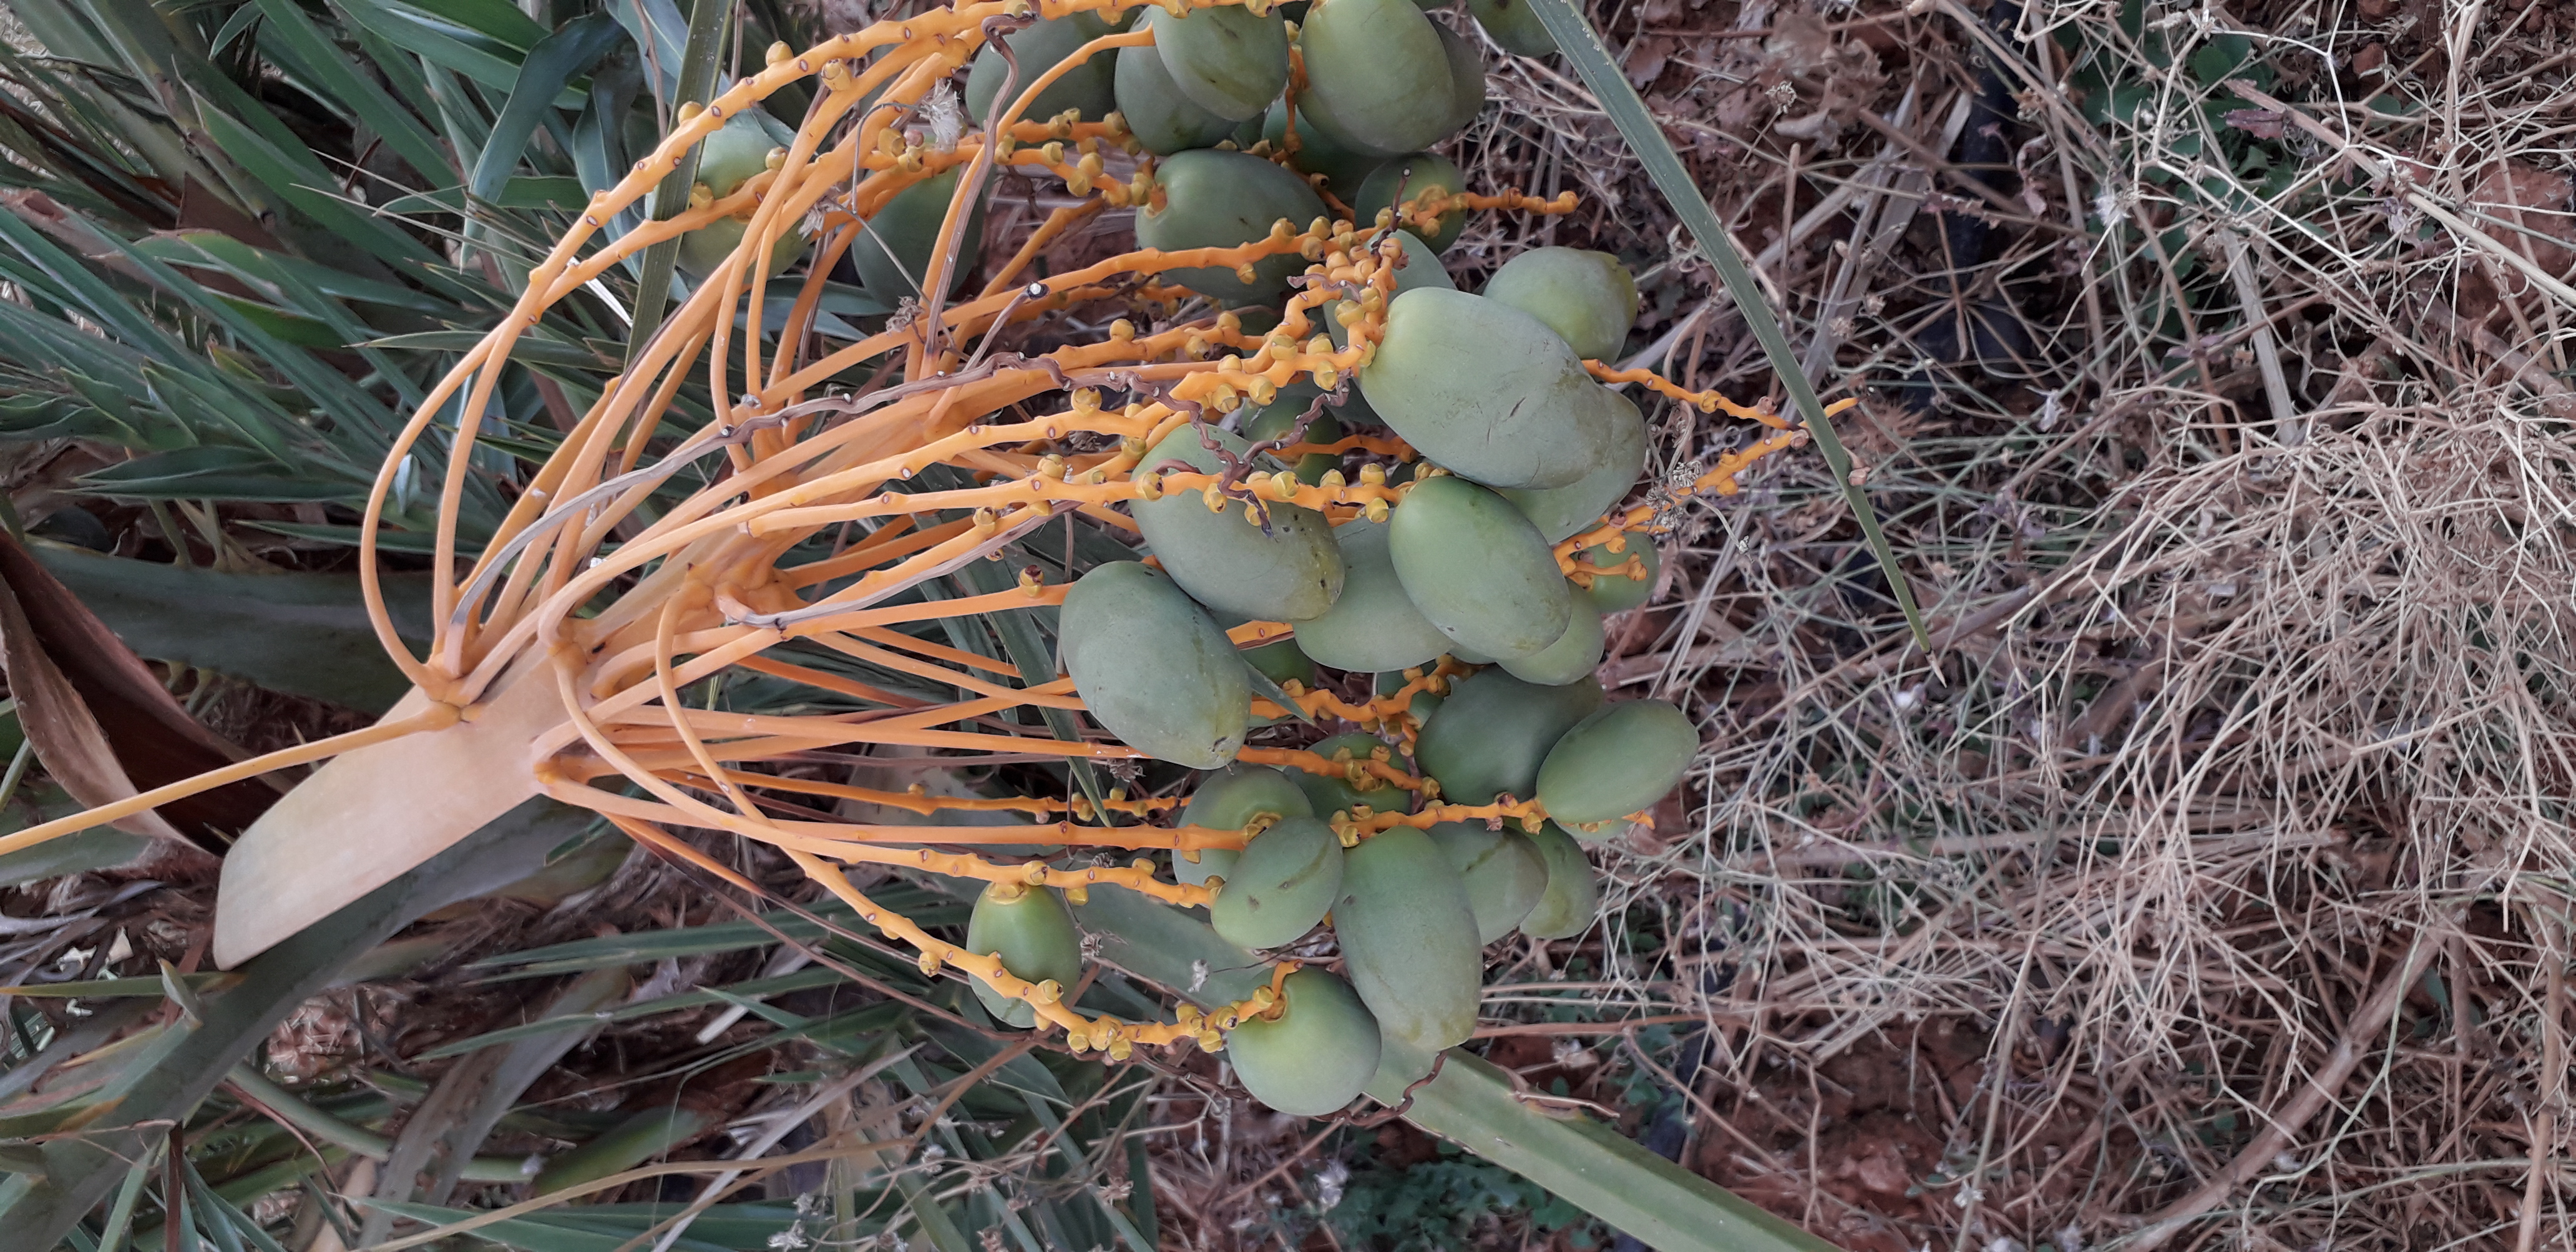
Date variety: Boumajhoul